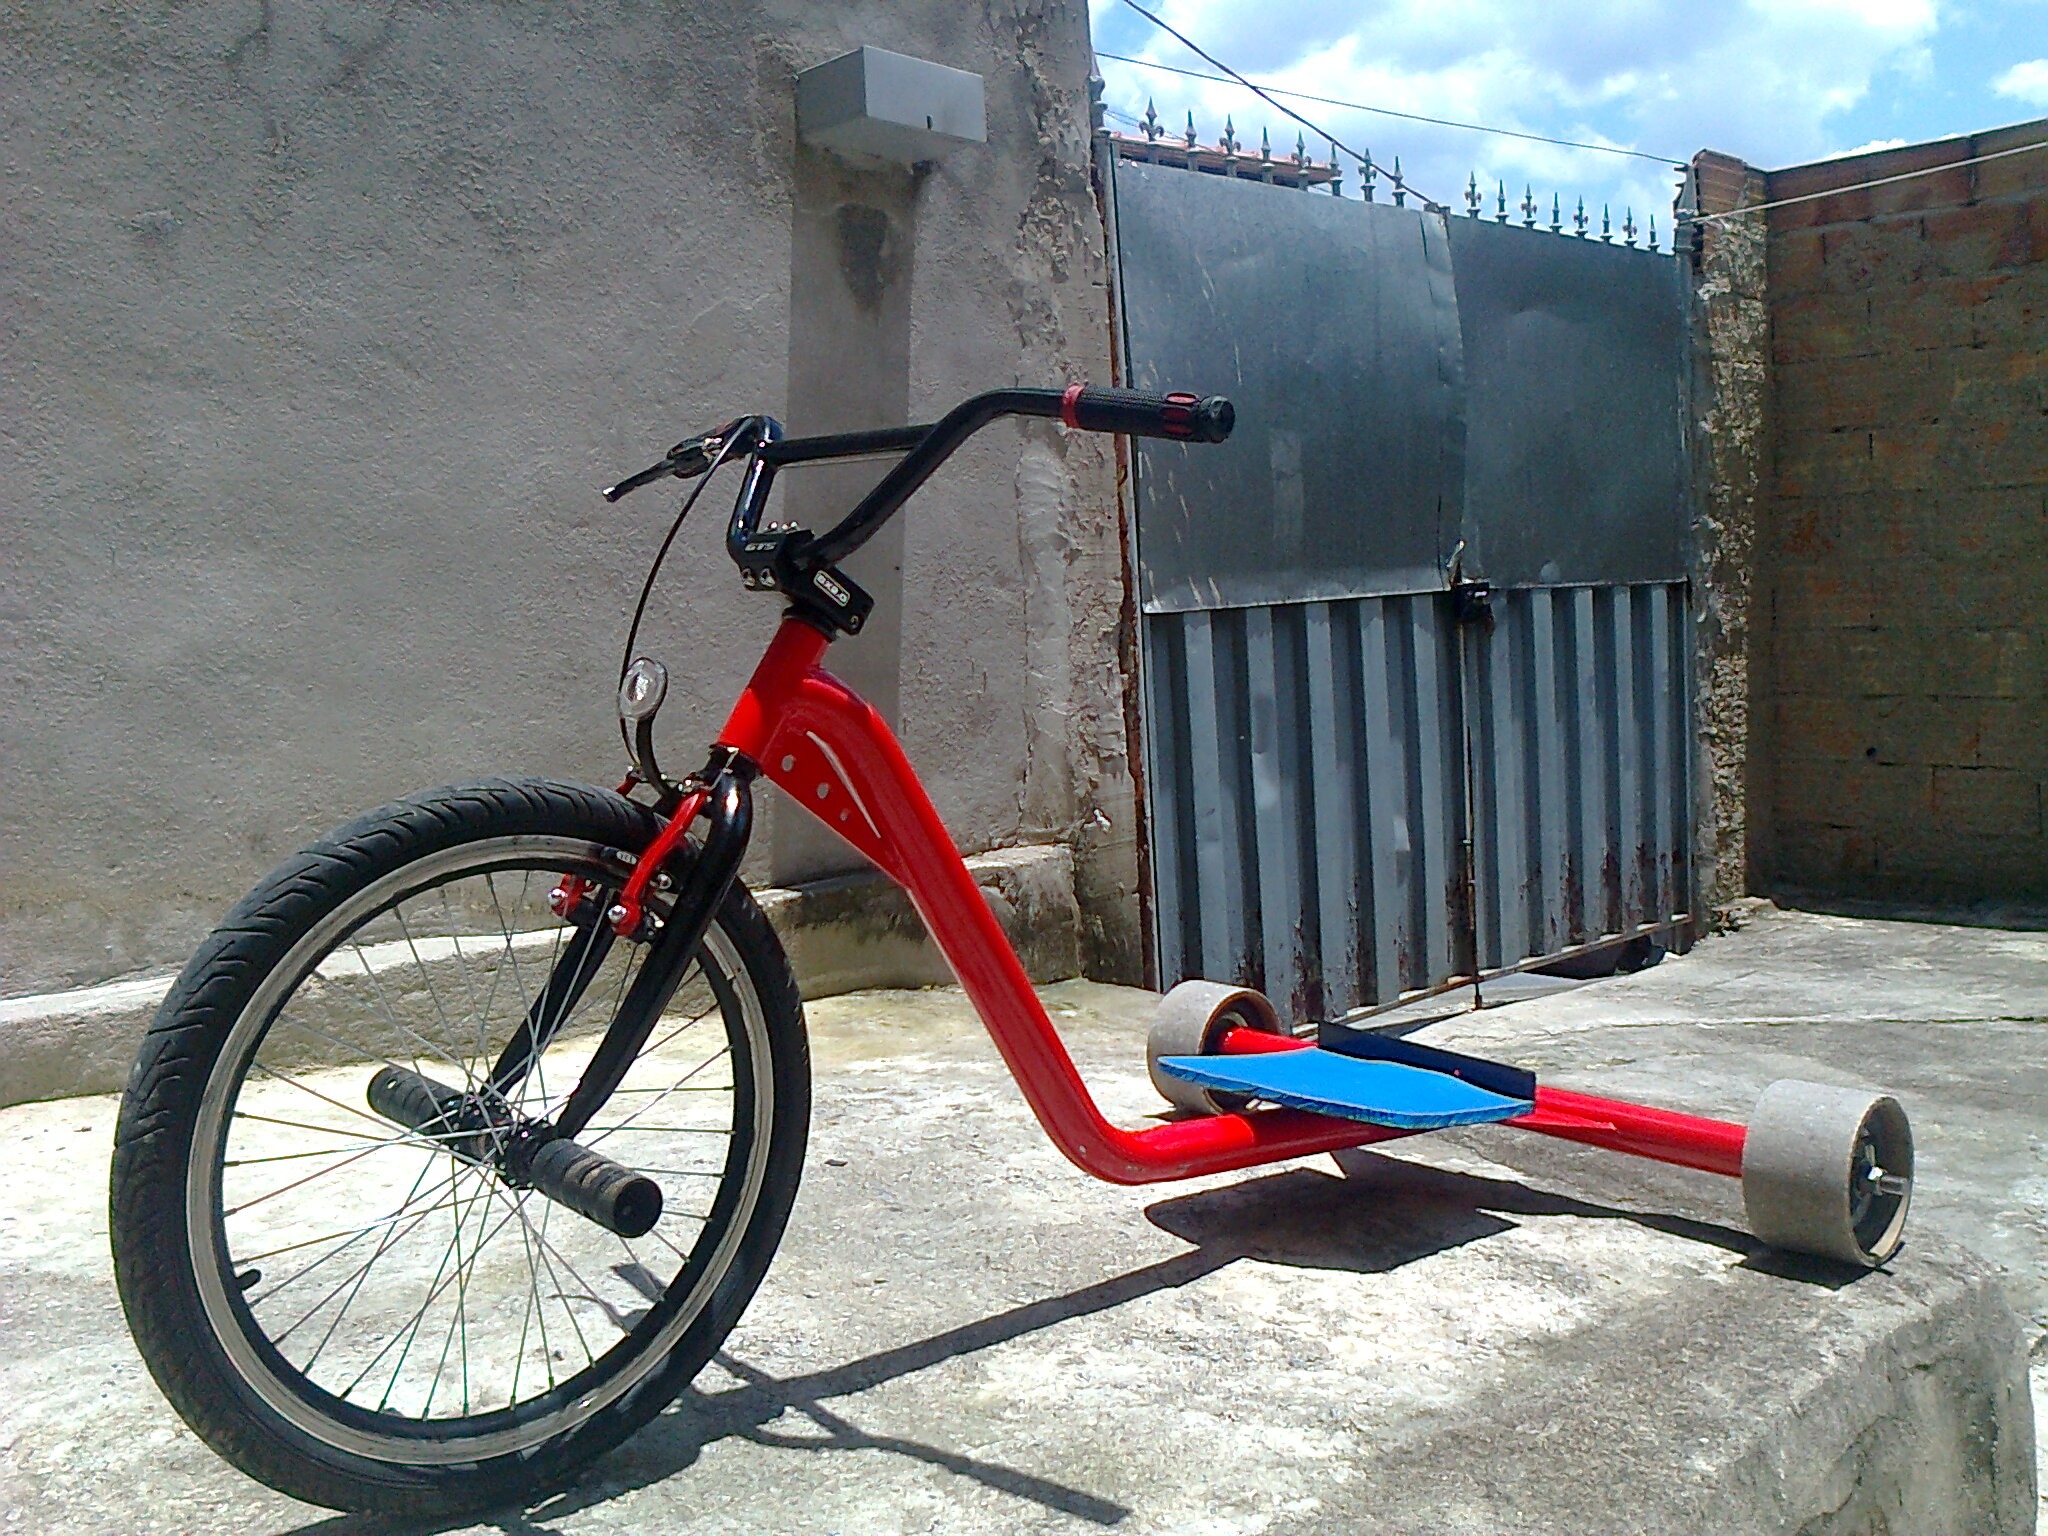
wheel, tricycle, bicycle, vehicle, sports equipment, mountain bike, freeride, bicycle frame, land vehicle, cycle sport, bicycle motocross, bmx bike, freestyle bmx, software engineer, velotrol